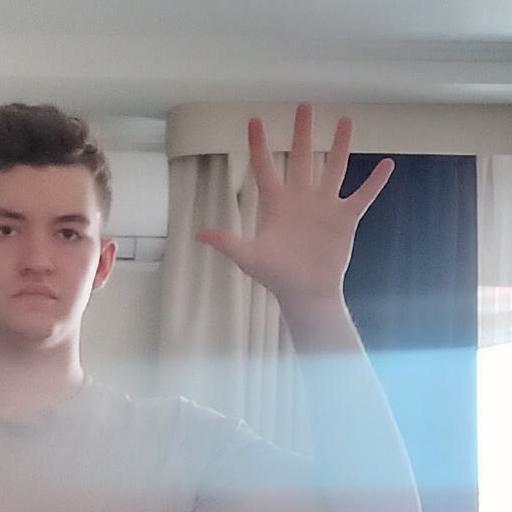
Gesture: palm